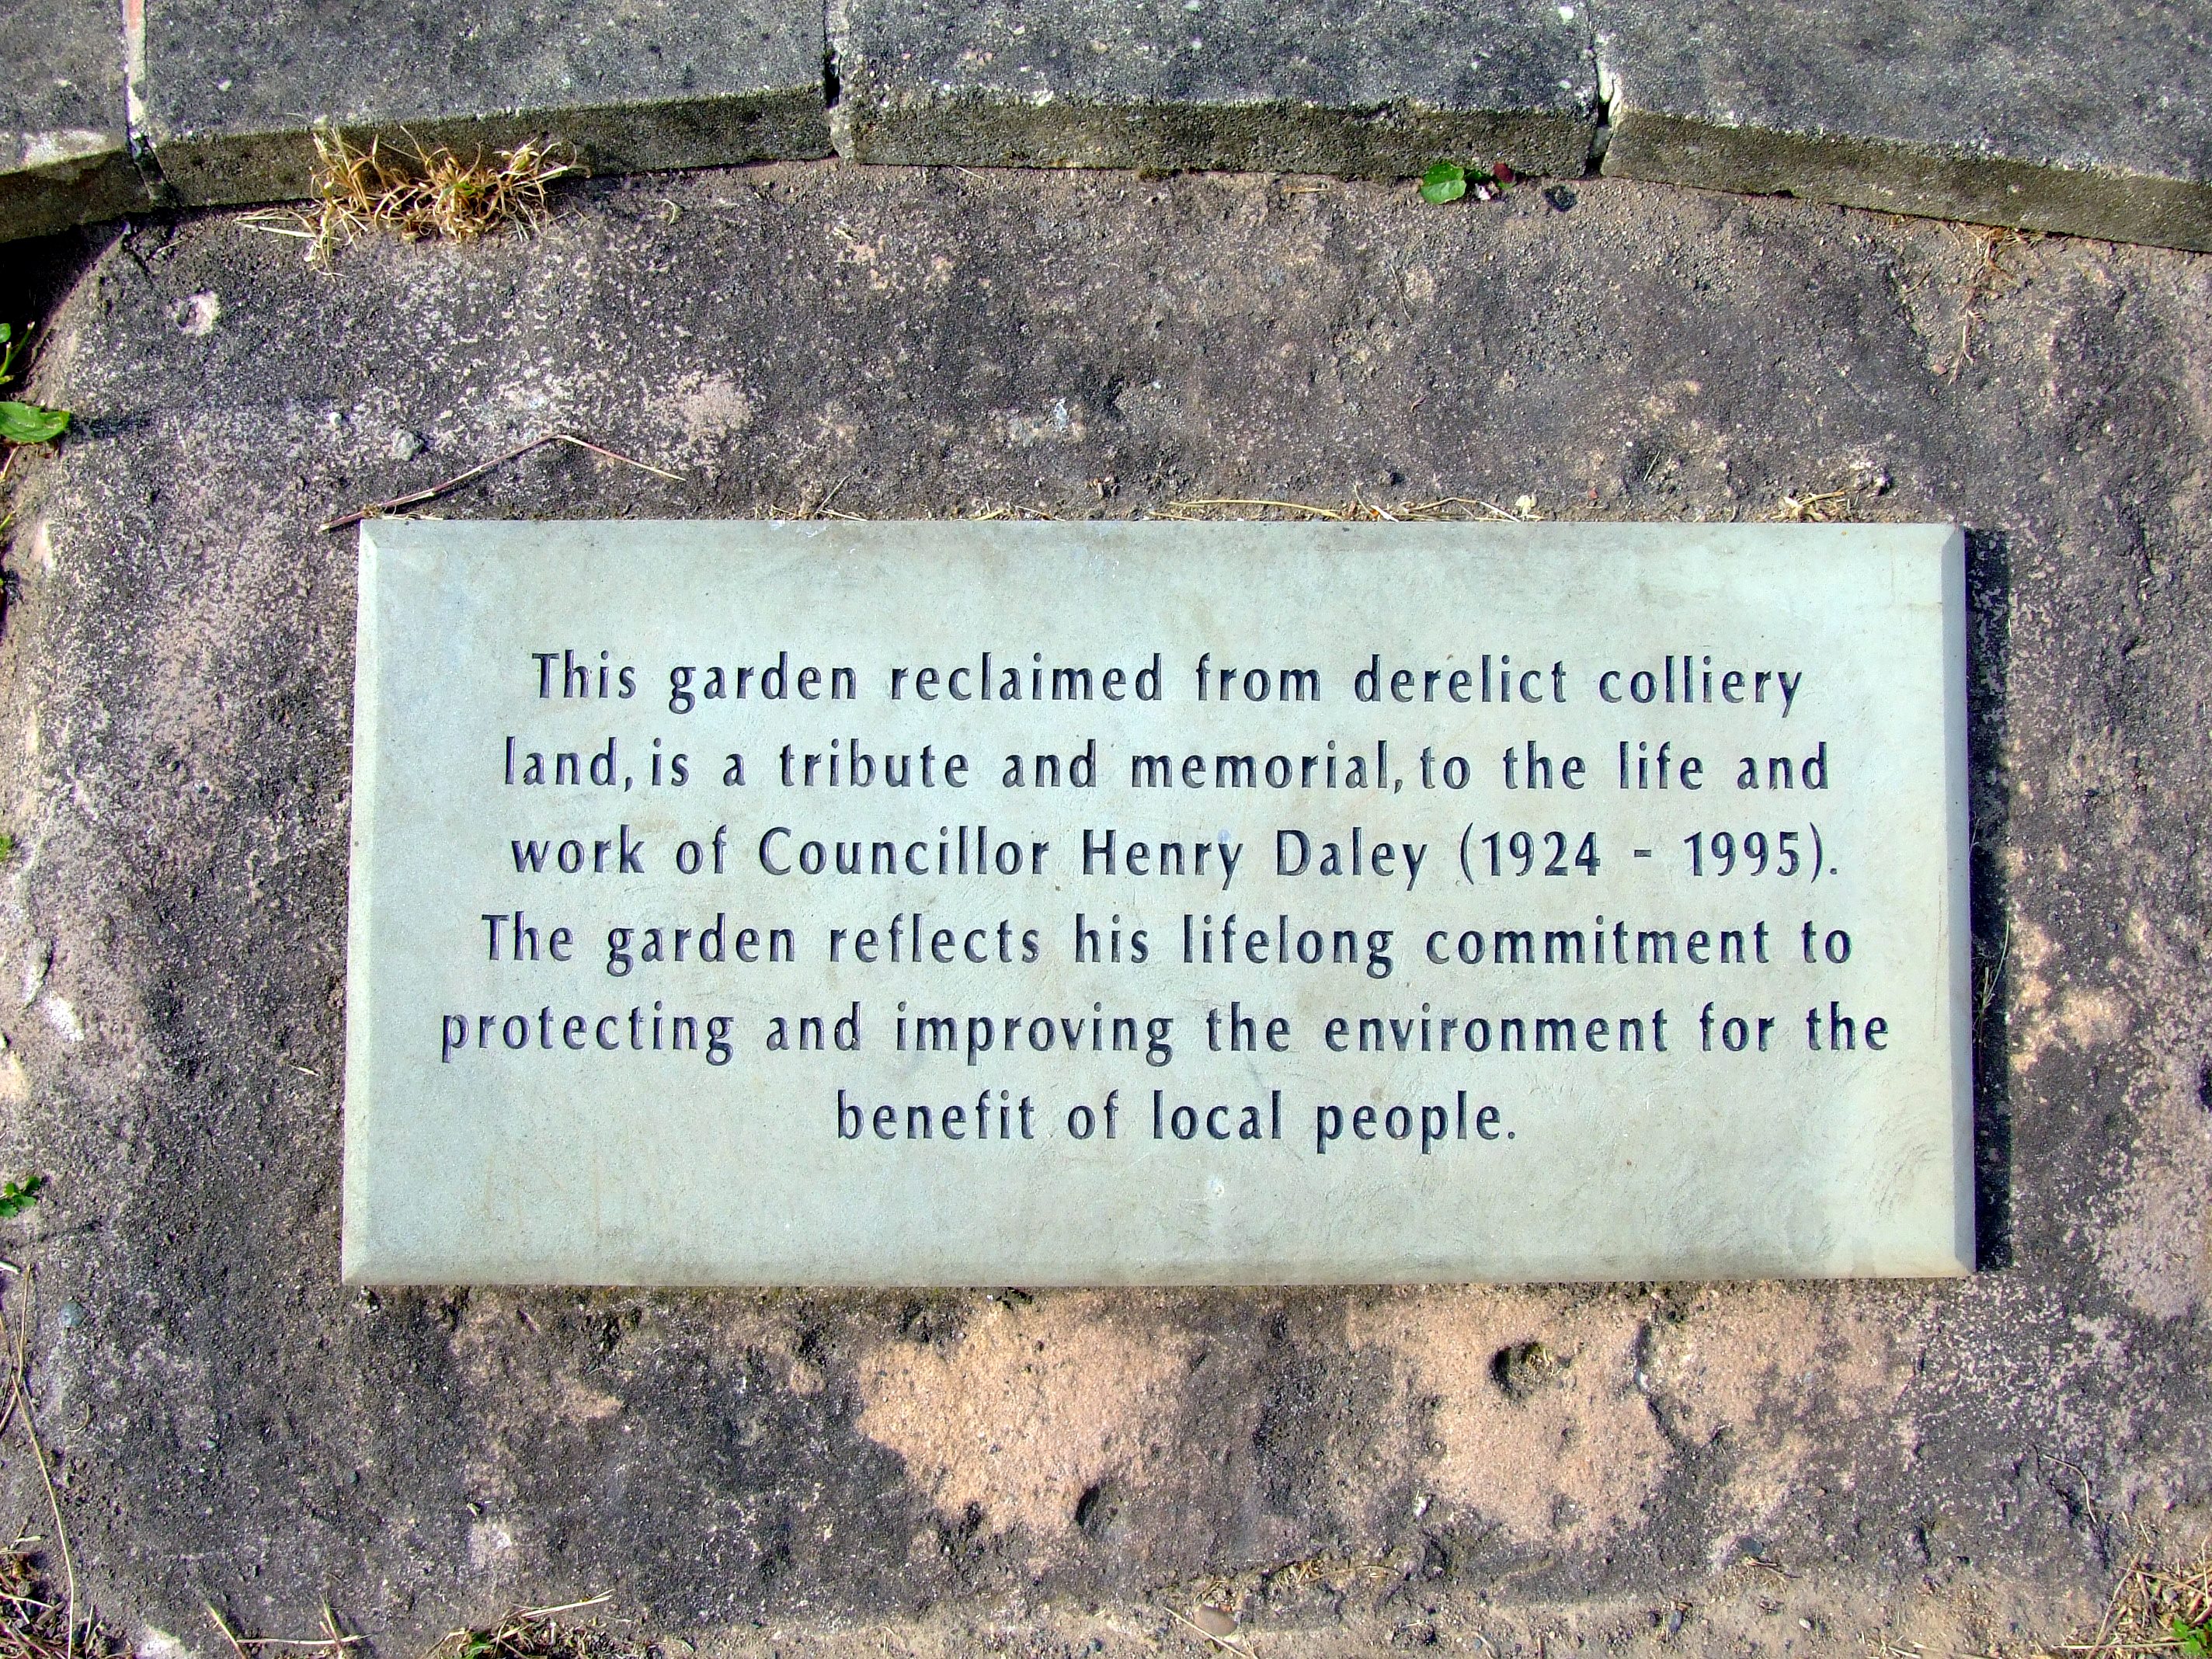
wall, sign, street sign, grave, memorial, headstone, history, memorials, commemorative plaque